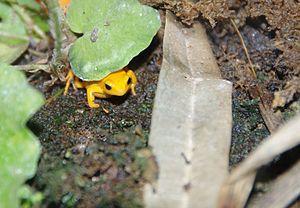
Mantella aurantiaca dans l'aquarium de Gènes